Koala

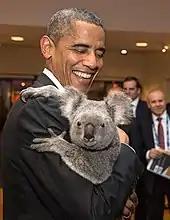
US President Barack Obama with a koala in Brisbane, Australia

Naturalist and popular artist John Gould illustrated and described the koala in his three-volume work "The Mammals of Australia" (1845–1863) and introduced the species, as well as other members of Australia's little-known faunal community, to the public. Comparative anatomist Richard Owen, in a series of publications on the physiology and anatomy of Australian mammals, presented a paper on the anatomy of the koala to the Zoological Society of London. In this widely cited publication, he provided an early description of its internal anatomy, and noted its general structural similarity to the wombat. English naturalist George Robert Waterhouse, curator of the Zoological Society of London, was the first to correctly classify the koala as a marsupial in the 1840s, and compared it to fossil species "Diprotodon" and "Nototherium", which had been discovered just recently. Similarly, Gerard Krefft, curator of the Australian Museum in Sydney, noted evolutionary mechanisms at work when comparing the koala to fossil marsupials in his 1871 "The Mammals of Australia".